Commissions of the Danube River

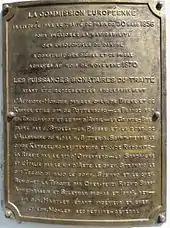
Commemorative plaque at a lighthouse in Sulina, Tulcea county, Romania, built by the European Commission along with river dykes and completed in November 1870

The European Commission of the Danube was the first — and for a long time the only — international body to have serious police and juridical powers over private vessels and individual people, and it was seen in 1930, for example, by history professor Glen A. Blackburn of the United States as a "unique" organization.